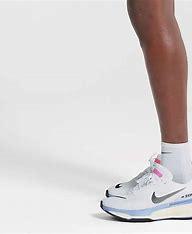
Brand: Nike
Model: Invincible 3